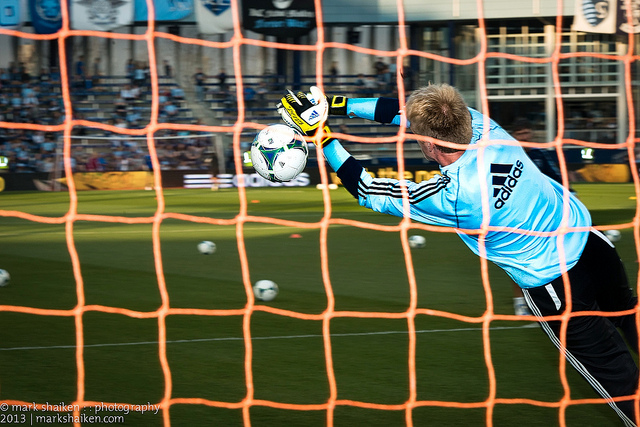
người đàn ông mặc áo xanh biển đang chwoi bóng đá trên sân